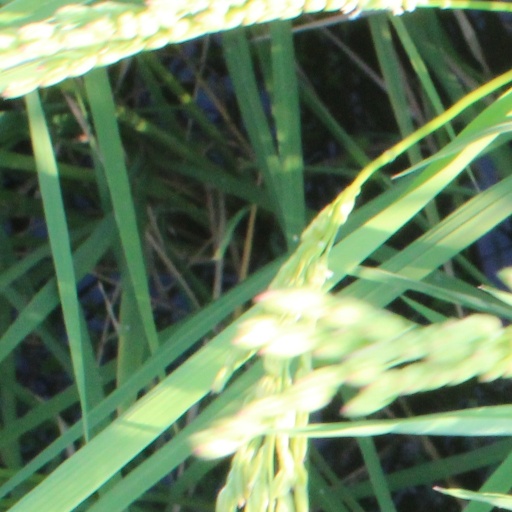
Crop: rice